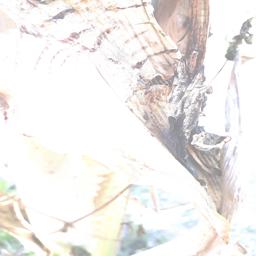
Label: BACTERIAL SOFT ROT